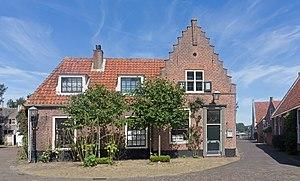
Velsen est une commune néerlandaise dans la province de la Hollande-Septentrionale. Elle est traversée par le canal de la Mer du Nord.